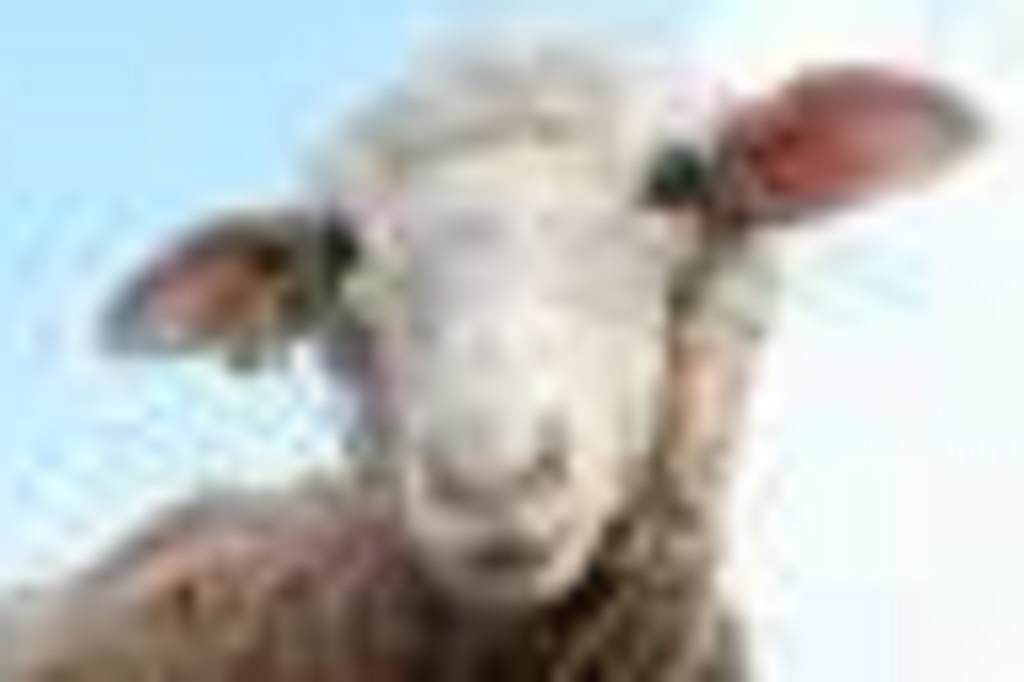
Label: no pain